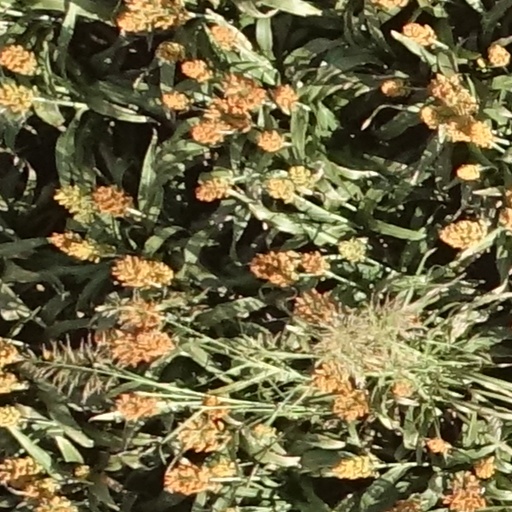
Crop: sorghum